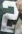
Number: 2